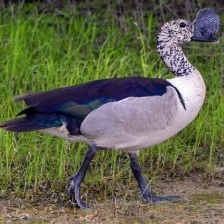
Species: KNOB BILLED DUCK
Scientific name: SARKIDIORNIS MELANOTOS
ImageNet parent category: drake